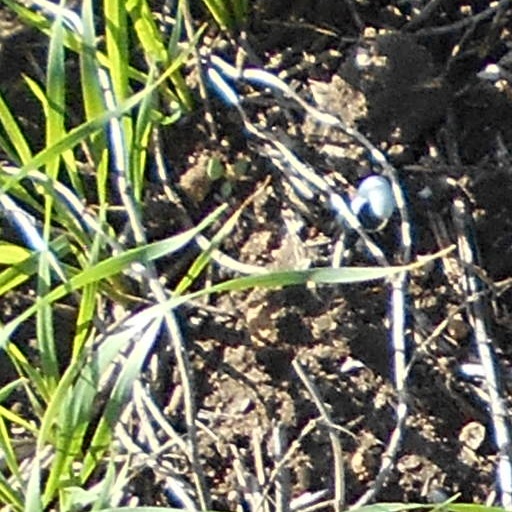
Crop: wheat